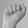
ASL letter: A